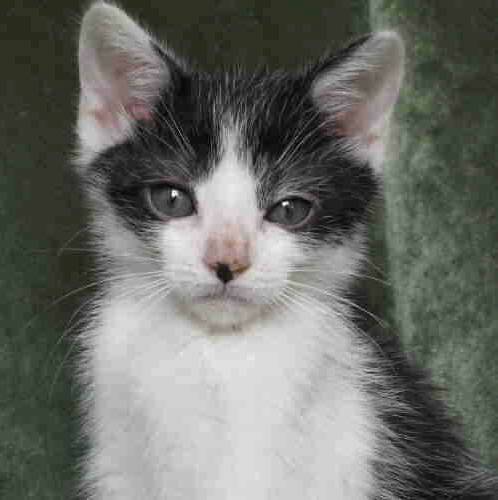
Label: cat